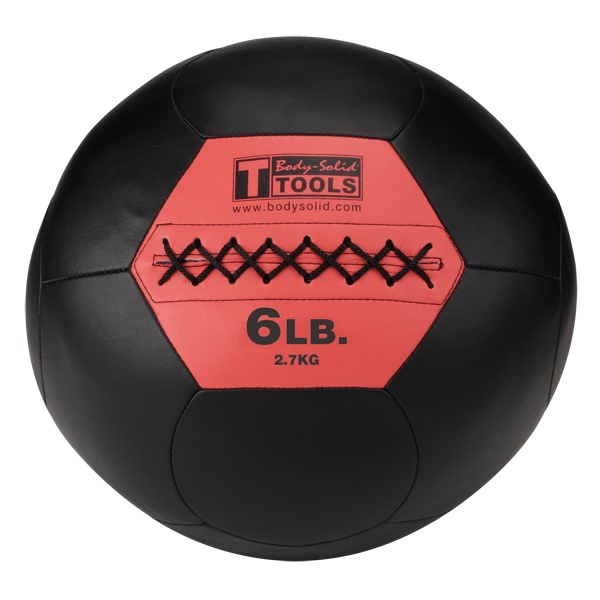
Body Solid Tools BSTSMB6 Soft Medicine/Wall Ball 6lbs
Brand: Body-Solid
Soft-shell construction absorbs impact while maintaining shape and weight balance even after repeated use. Easy to catch, impact absorbing design makes Body-Solid Tools Soft Medicine Balls perfect for a number of integrated strength and endurance exercises such as throws, squats, cleans, chops, sit-ups, push-ups and more. Both moisture and scuff resistance, these Soft Medicine Balls are built for heavy usage. Body-Solid Tools Soft Medicine Balls are available in 4, 6, 8, 10, 12, 14, 16, 18, 20, 25 and 30 pounds with each medicine ball featuring a 14” diameter regardless of weight. Features: Engage your entire body and develop strength, coordination and endurance Soft-shell construction absorbs impact while maintaining shape and weight balance even after repeated use Easy to catch, impact-absorbing design Perfect for strength and endurance exercises such as throws, squats, cleans and chops Available in 6, 8, 10, 12, 14, 16, 18, 20, 25 and 30 pounds Each medicine ball features a 14” diameter regardless of weight Video:
Category: Sporting Goods > Fitness & General Exercise Equipment > Medicine Balls > Soft Balls